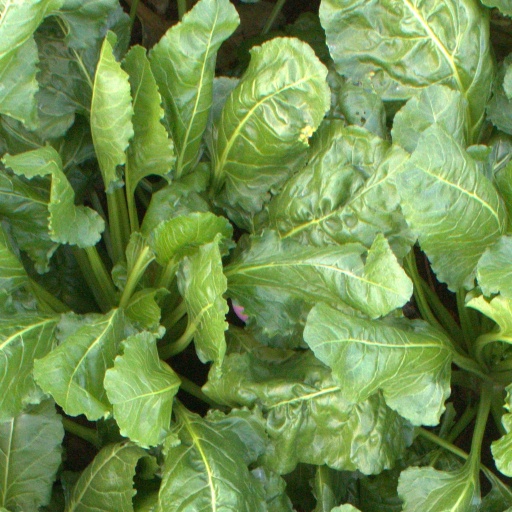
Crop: sugar beet